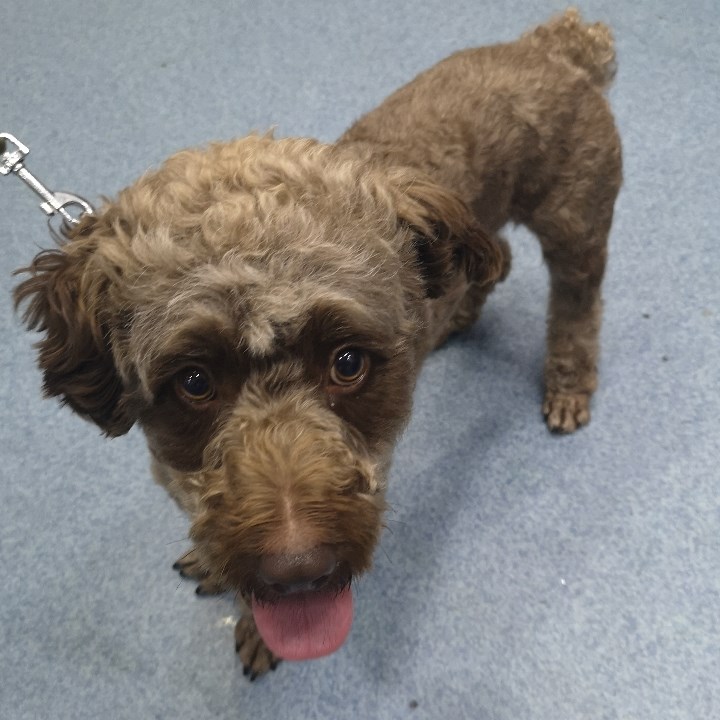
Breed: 7449-n000128-teddy